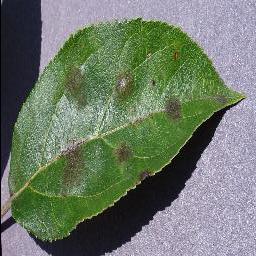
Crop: apple
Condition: scab